Sukhoi Su-25

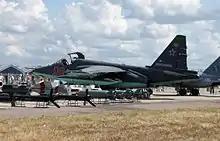
A Sukhoi Su-25SM at the Celebration of the 100th anniversary of Russian Air Force

The basic version of the aircraft was produced at Factory 31, at Tbilisi, in the Soviet Republic of Georgia. Between 1978 and 1989, 582 single-seat Su-25s were produced in Georgia, not including aircraft produced under the Su-25K export program. This variant of the aircraft represents the backbone of the Russian Aerospace Forces' Su-25 fleet, currently the largest in the world. The aircraft experienced a number of accidents in operational service caused by system failures attributed to salvo firing of weapons. In the wake of these incidents, use of its main armament, the 240 mm S-24 rocket, was prohibited. In its place, the FAB-500 general-purpose high-explosive bomb became the primary armament.